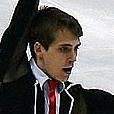
Age: 19